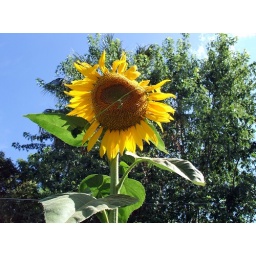
With beans twilling about, this sunflower stands as tall as the powerlines (those black lines in the background).